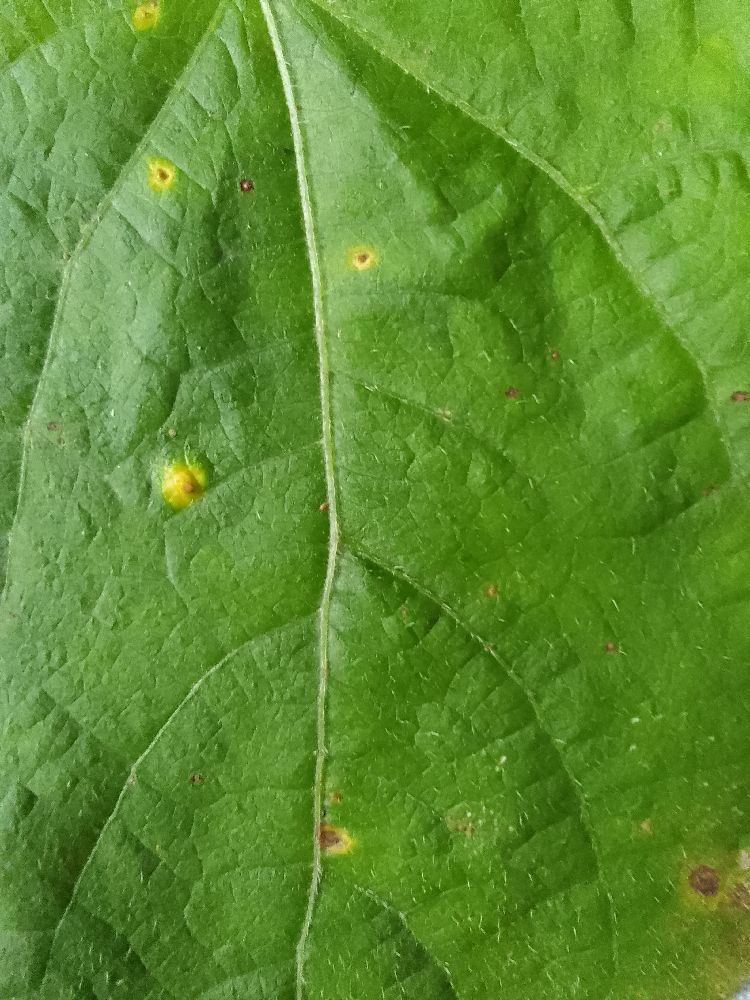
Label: rust